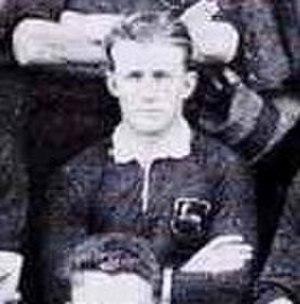
L'équipe d'Afrique du Sud de rugby à XV est l'équipe qui représente l'Afrique du Sud dans les principales compétitions internationales de rugby à XV.
Benjamin « Bennie » Louwrens Osler, né le 23 novembre 1901 à Aliwal North en Afrique du Sud et décédé le 23 avril 1962, était un joueur de rugby à XV qui a joué avec l'équipe d'Afrique du Sud. Il évoluait au poste de demi d'ouverture.